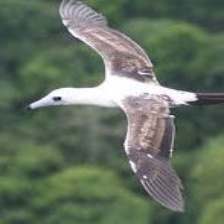
Species: ABBOTTS BOOBY
Scientific name: PAPASULA ABBOTTI